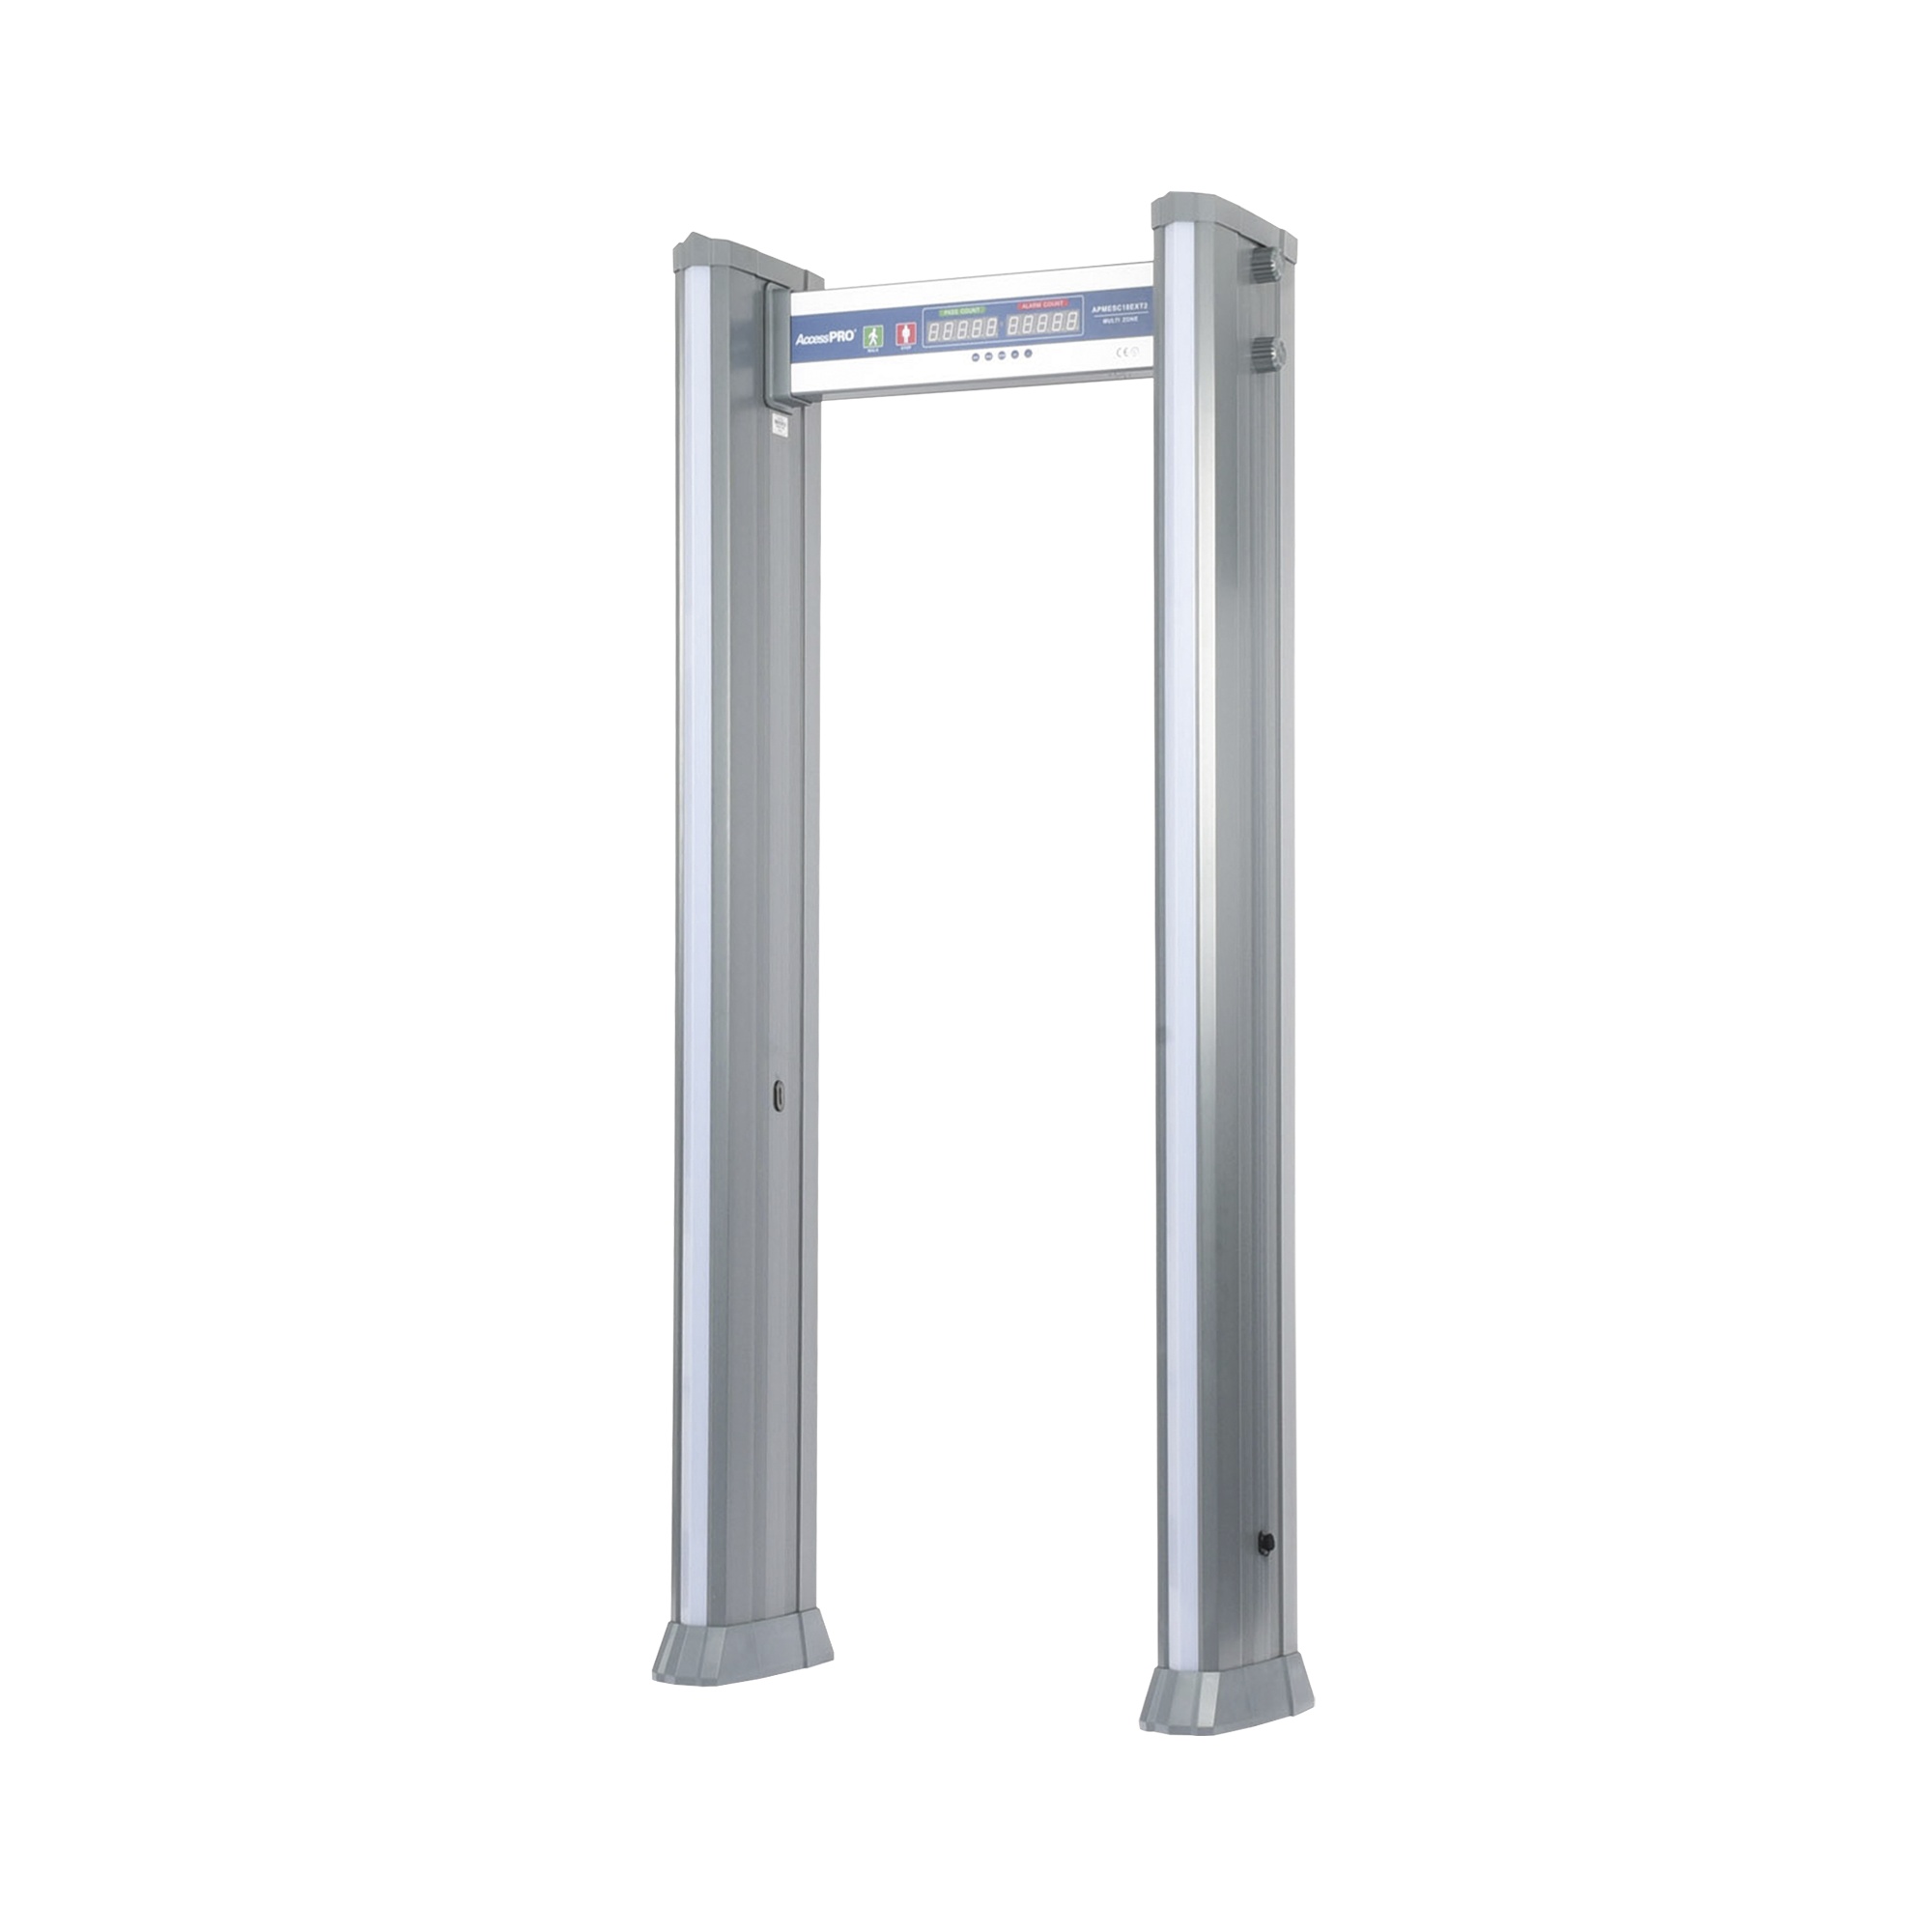
(100% EXTERIOR) Detector de Metales de 18 zonas/ Uso en Exterior/ Contador de Personas
Características principales: Tecnología de múltiples zonas independientes Técnica de medición por onda continúa Sistema de autodiagnóstico Teclado para programación Pantalla alfanumérica para programación Ajuste de zonas independientes Código maestro para acceso a programación Detección de metales ferrosos y no ferrosos.** Características Destacadas: Múltiples frecuencias para operación de detectores en el mismo sitio Barra de Luz de nivel de intensidad de metales. LED de estatus del sistema operativo Más de 50 inspecciones por minuto Inmunidad a interferencias Incluye sensor infrarrojo para evitar falsas alarmas Barras de luces laterales indicadoras de la ubicación del metal o arma Características Físicas y Eléctricas: Temperatura de operación de 0 a 55 ºC&comma; humedad 95% no condensada Alimentación: 110 Vca 60Hz Consumo: 12W Dimensiones: 90 x 220 x 58 cm Peso: 65.45 kg. Detección de metal en climas 100% extremos Útil en aeropuertos&comma; negocios&comma; tiendas&comma; escuelas&comma; hoteles&comma; hospitales&comma; industrias&comma; exposiciones&comma; casinos y actos cívicos. Principalmente detección de armas y protección de sus activos de metal. 100% en exterior 18 zonas de sensado 8 programas precargados para detección Contador incluido NOTA: AL MOMENTO DE INSTALAR VERIFICAR LOS NUMEROS DE SERIE DE LOS LATERALES CON EL CEREBRO&comma; ESTOS DEBERÁN COINCIDIR PARA EL CORRECTO FUNCIONAMIENTO DEL EQUIPO. Para su fijación es necesario colocar taquete expansivo de 1/4. El volumen&comma; aislamiento y peso de los metales dependerá para la detección correcta. Sí la necesidad de detección es diferente a la naturaleza de los arcos (armas de fuego&comma; armas blancas) se recomienda realizar pruebas con muestras de los accesorios que se pretenden detectar sobre todo si son pequeños.
Brand: ACCESSPRO
Category: Business & Industrial > Law Enforcement > Metal Detectors > Walk-Through Metal Detectors